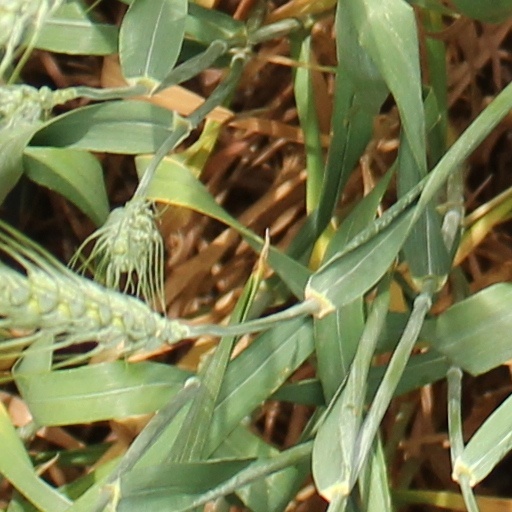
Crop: wheat